Woodstock Opera House

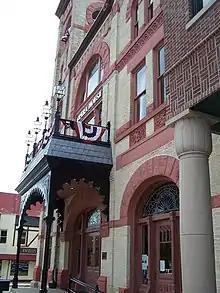
Entrance

In 1968, the Town Square Players was established. They were incorporated as a non-profit organization in 1973. In 1974, the Woodstock Musical Theatre Company was founded and made the Opera House their home. In 2019, the companies merged to create Theatre 121 and still perform regular seasons at the Opera House every year.